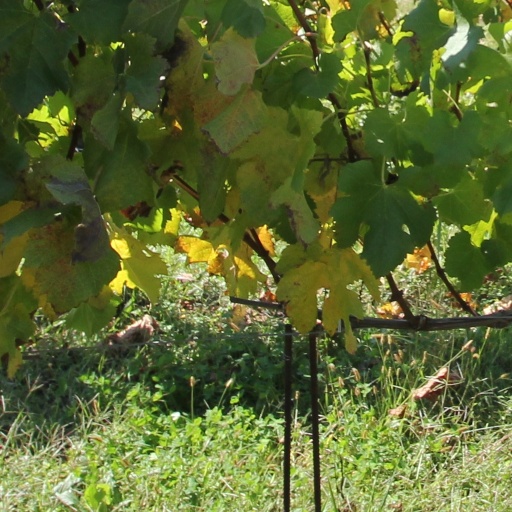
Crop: grape